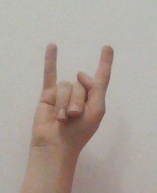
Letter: la